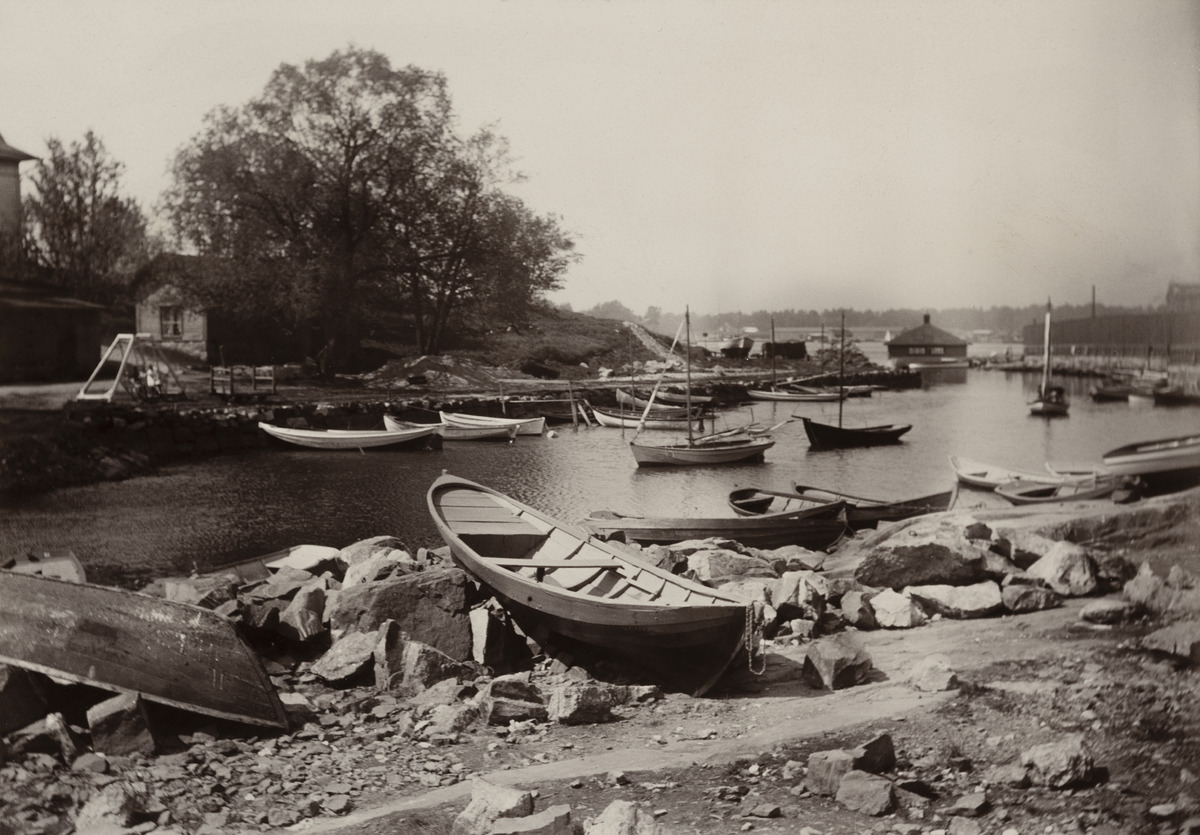
Munkkisaaren salmi, vasemmalla Munkkisaari
sisällön kuvaus: Munkkisaaren salmi, vasemmalla Munkkisaari. mustavalkoinen
Ajankohta: kuvausaika 1911
Paikka: Suomi, Uusimaa, Helsinki, Länsisatama Helsinki, Munkkisaarenkatu
Aiheet: rannat, lahdet, salmet, kalliot, puut, veneet, puuveneet